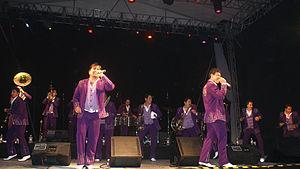
La voz... México est une émission de télévision mexicaine de télé-crochet musicale diffusée sur Azteca Uno.